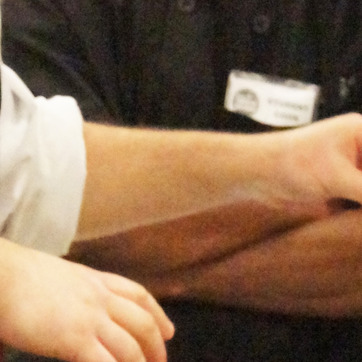
Material: skin